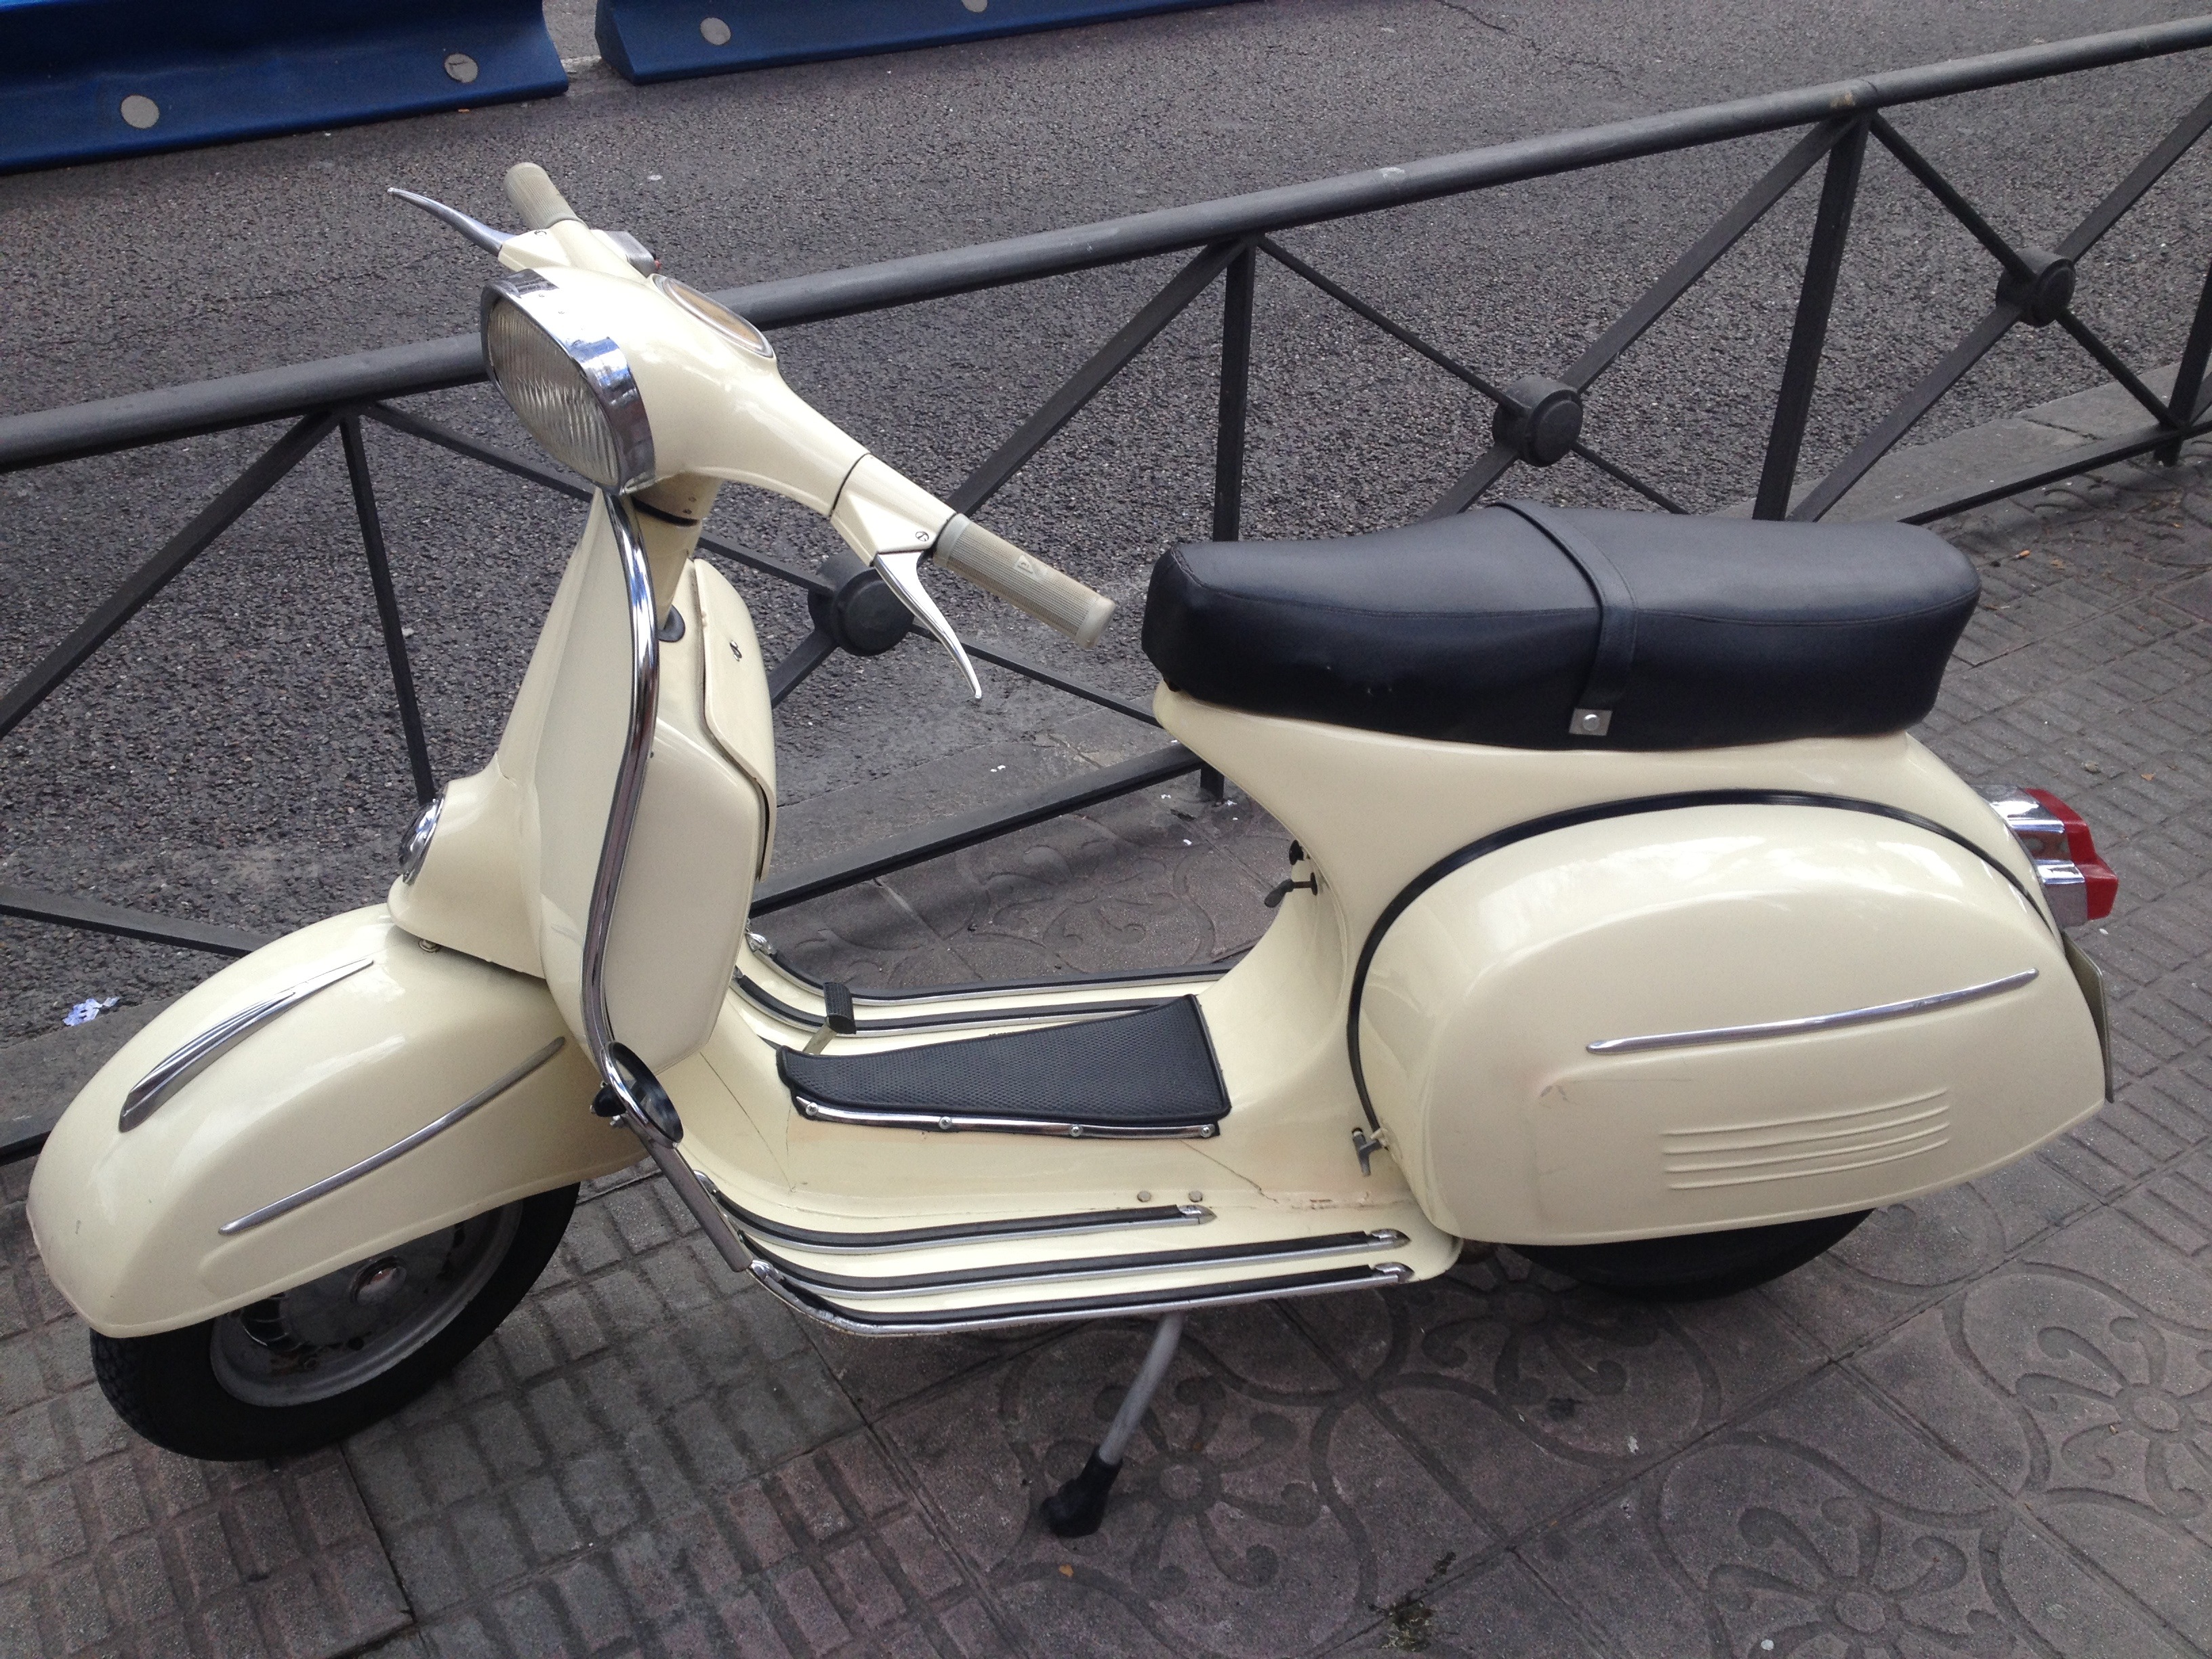
wheel, bumper, moto, scooter, vespa, automotive exterior, mid size car